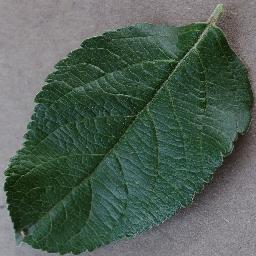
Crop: apple
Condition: healthy